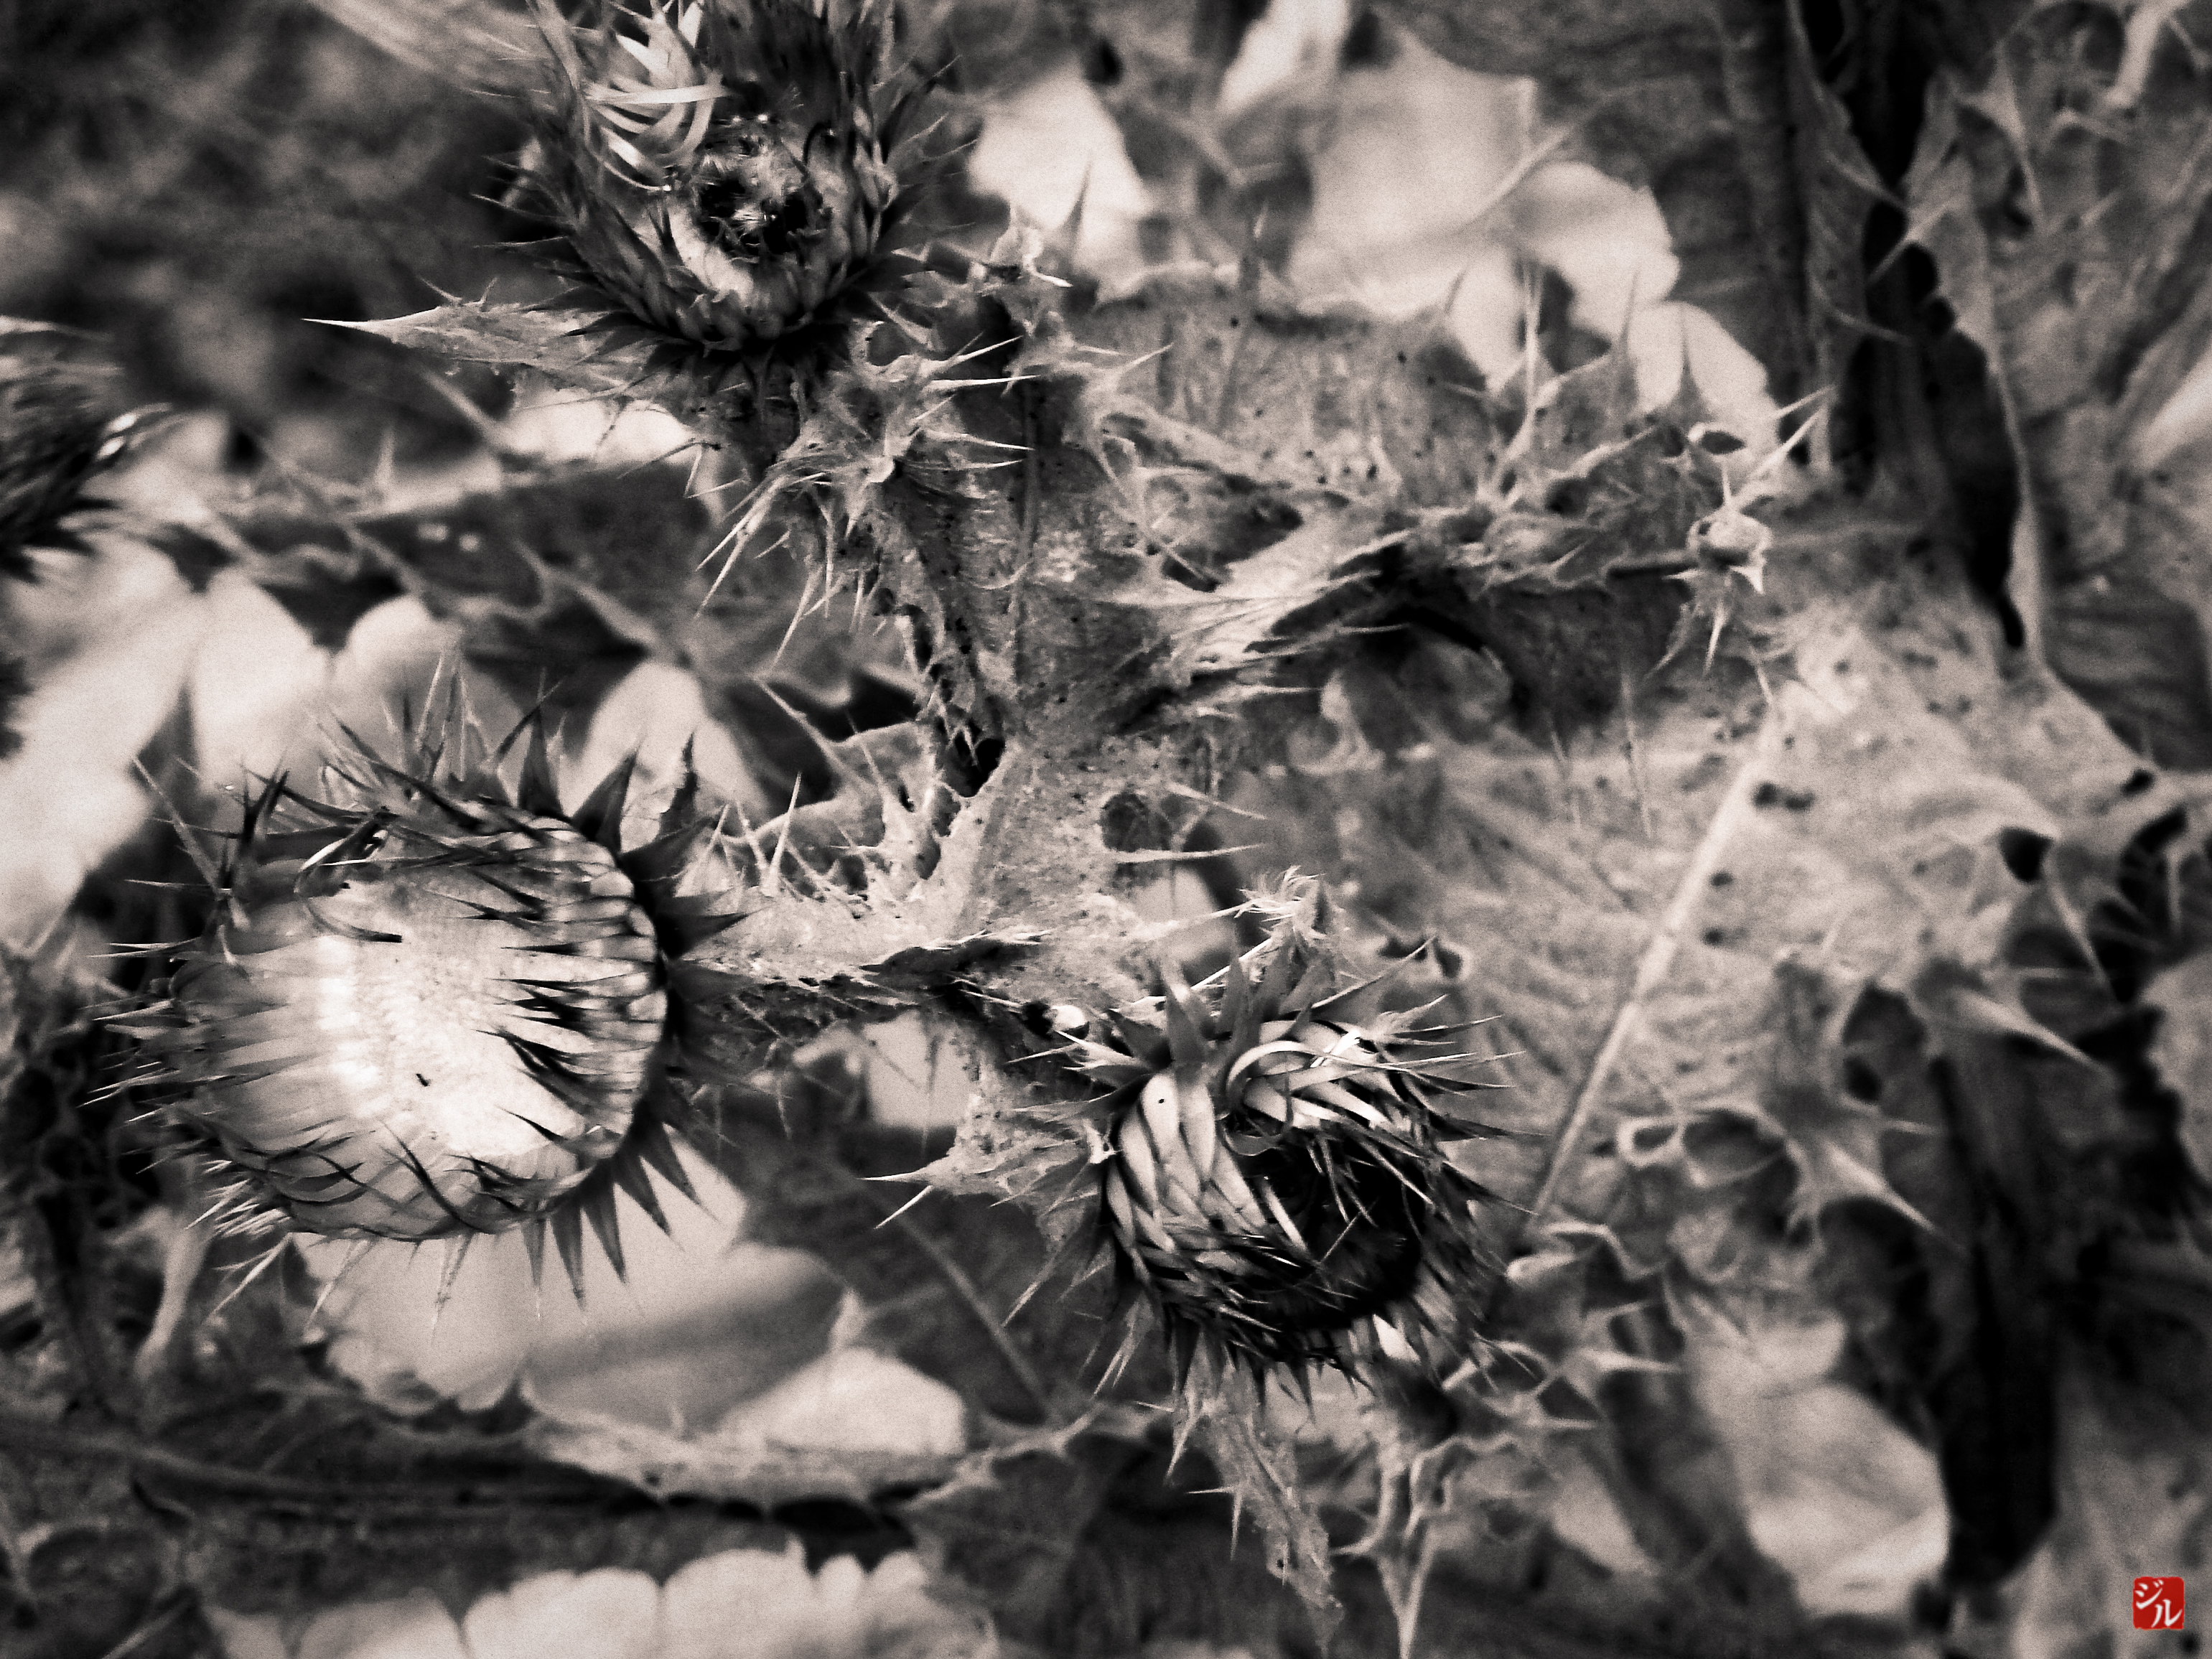
tree, nature, branch, black and white, plant, photography, leaf, flower, frost, botany, black, monochrome, flora, close up, espagne, andaluca, jan, macro photography, monochrome photography